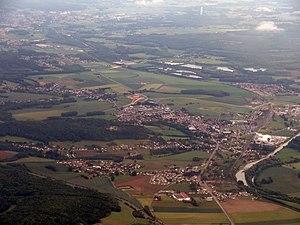
Vue aérienne de Ribécourt-Dreslincourt (Oise), France.
Ribécourt-Dreslincourt est une commune française située dans le département de l'Oise, en région Hauts-de-France.